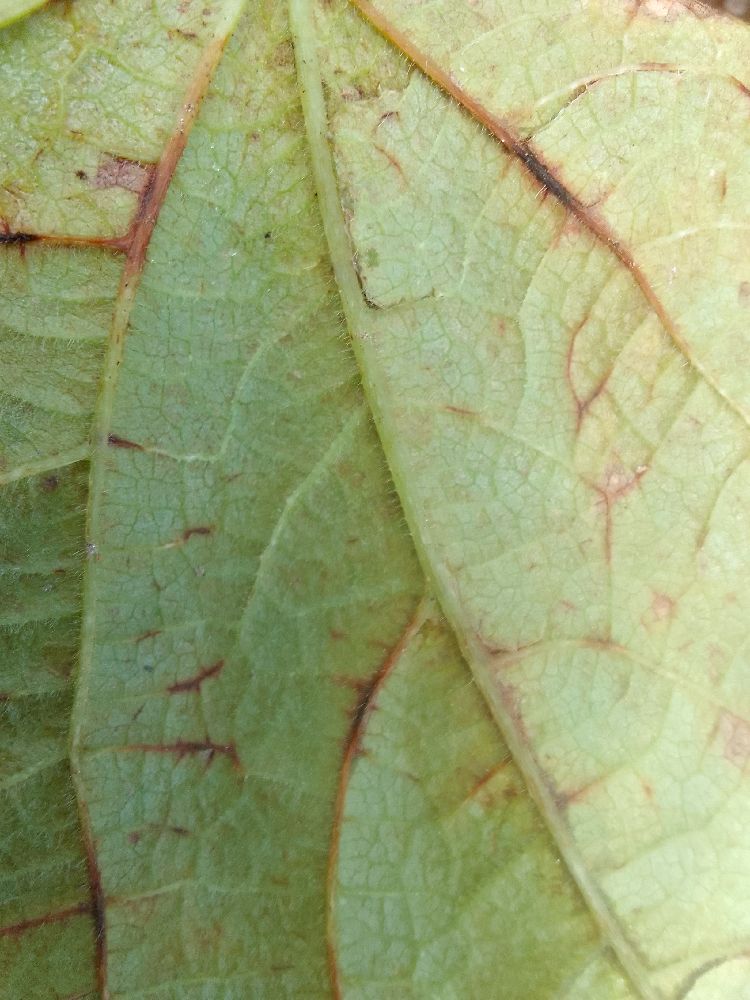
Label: anthracnose